Church of St. Peter at Poříčí (Prague)

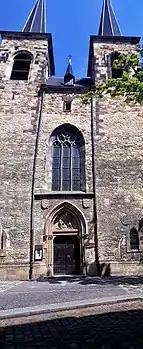

The Romanesque basilica had a frontage with two towers (which are preserved to this day) in the west part of the church, there was also a tribune between towers. The original Romanesque portal was already demolished in the 15th century, as well as smaller windows on the 4th and 5th floors of the tower. The window from the tribune has come down to this day. The main nave was not vaulted but was connected to the tribune. The church was ended with an almost squared choir which consisted of a presbytery and a semicircular apse.